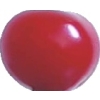
Label: cherry_sour